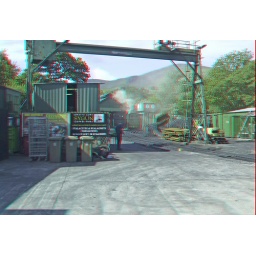
Snowdon Mountain railway Llanberis in anaglyph 3D stereo red cyan glasses to view